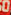
Number: 0